Academic degree

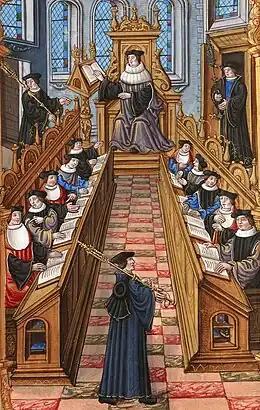
Meeting of doctors at the University of Paris (16th-century miniature)

The doctorate (Latin: "doceo", "I teach") first appeared in medieval Europe as a license to teach (Latin: "licentia docendi") at a medieval university. Its roots can be traced to the early church when the term "doctor" referred to the Apostles, Church Fathers and other Christian authorities who taught and interpreted the Bible. The right to grant a "licentia docendi" was originally reserved by the church which required the applicant to pass a test, take an oath of allegiance, and pay a fee. The Third Council of the Lateran of 1179 guaranteed the access – now largely free of charge – of all able applicants, who were, however, still tested for aptitude by the ecclesiastic scholastic. This right remained a point of contention between the church authorities and the slowly emancipating universities, but was granted by the Pope to the University of Paris in 1231 where it became a universal license to teach ("licentia ubique docendi"). While the "licentia" continued to hold a higher prestige than the bachelor's degree ("Baccalaureus"), it was ultimately reduced to an intermediate step to the Magister and doctorate, both of which now became the exclusive qualification for teaching.